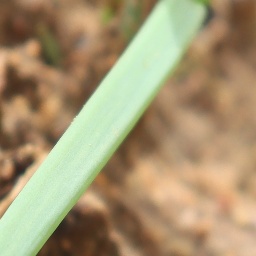
Label: healthy